Periyar River

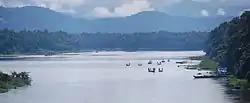
Sand mining

Illegal sand mining from the Periyar is another major environmental issue. Studies have pointed out that the quantity of sand being mined from the Periyar is at least 30 times the actual quantity that can be taken out without causing damage to the river’s environmental system. In the Periyar river basin, land sand mining is widespread in the plateau region in the highlands. Mining of sands from these areas impose severe environmental problems to the river basin environment.